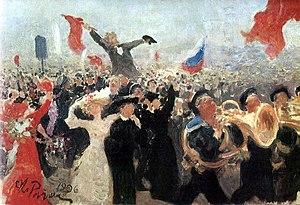
Le mot socialisme recouvre un ensemble très divers de courants de pensée et de mouvements politiques, dont le point commun est de rechercher une organisation sociale et économique plus juste. Le but originel du socialisme est d'obtenir l'égalité sociale, ou du moins une réduction des inégalités et, notamment pour les courants d'inspiration marxiste, d'établir une société sans classes sociales. Plus largement, le socialisme peut être défini comme une tendance politique, historiquement marquée à gauche, dont le principe de base est l'aspiration à un monde meilleur, fondé sur une organisation sociale harmonieuse et sur la lutte contre les injustices. Selon les contextes, le mot socialisme ou l'adjectif socialiste peuvent qualifier une idéologie, un parti politique, un régime politique ou une organisation sociale.